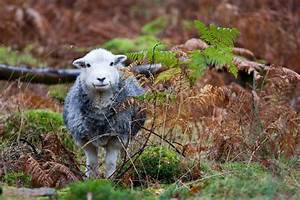
Label: pecora